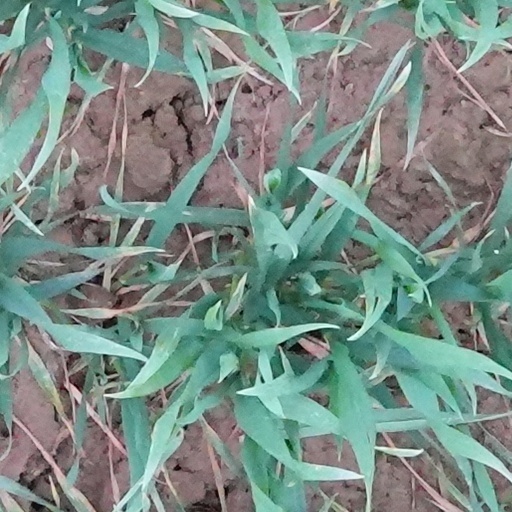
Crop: wheat